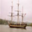
Label: ship